BMW M1 Procar Championship

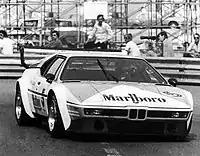
Niki Lauda in 1979 Monaco race.

An announced schedule for the inaugural season of the Procar Championship featured events taking place from May to September, when the Formula One World Championship ran eight consecutive Grands Prix in Europe. A ninth event was scheduled at Donington Park as part of the Gunnar Nilsson Memorial Trophy, a charity event for the Gunnar Nilsson Cancer Fund, although it did not award points towards the overall championship.